Paweł Jarczewski

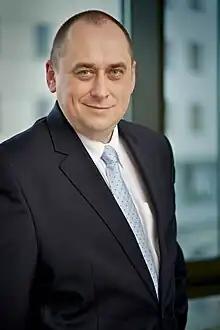

Paweł Jarczewski (born 4 February 1967 in Kalisz) was the president of the management board of Grupa Azoty until March 2016, and from 2008-2013 he was the president of the management board of Grupa Azoty "PUŁAWY", master of economics. He completed Warsaw School of Economics, at the Department of Foreign Trade, with majors in economics and organisation of foreign trade.